Brownlow's Whig

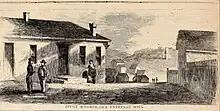
"Office "Brownlow's Knoxville Whig"" detail from "The War in Tennessee" by Theodore R. Davis ("Harper's Weekly", April 9, 1864)

The "Whig" was a typical nineteenth-century broadsheet, usually containing four pages, each divided into five (later six) columns. Editorials and news typically occupied the first two-and-a-half pages, and advertisements occupied the last page-and-a-half. The first column often began with a song or poem, after which Brownlow launched into an editorial. Along with political and religious commentary, Brownlow also reported on his travels to various cities, dispensed advice on issues such as marriage and child-rearing, and published his own speeches in their entirety.